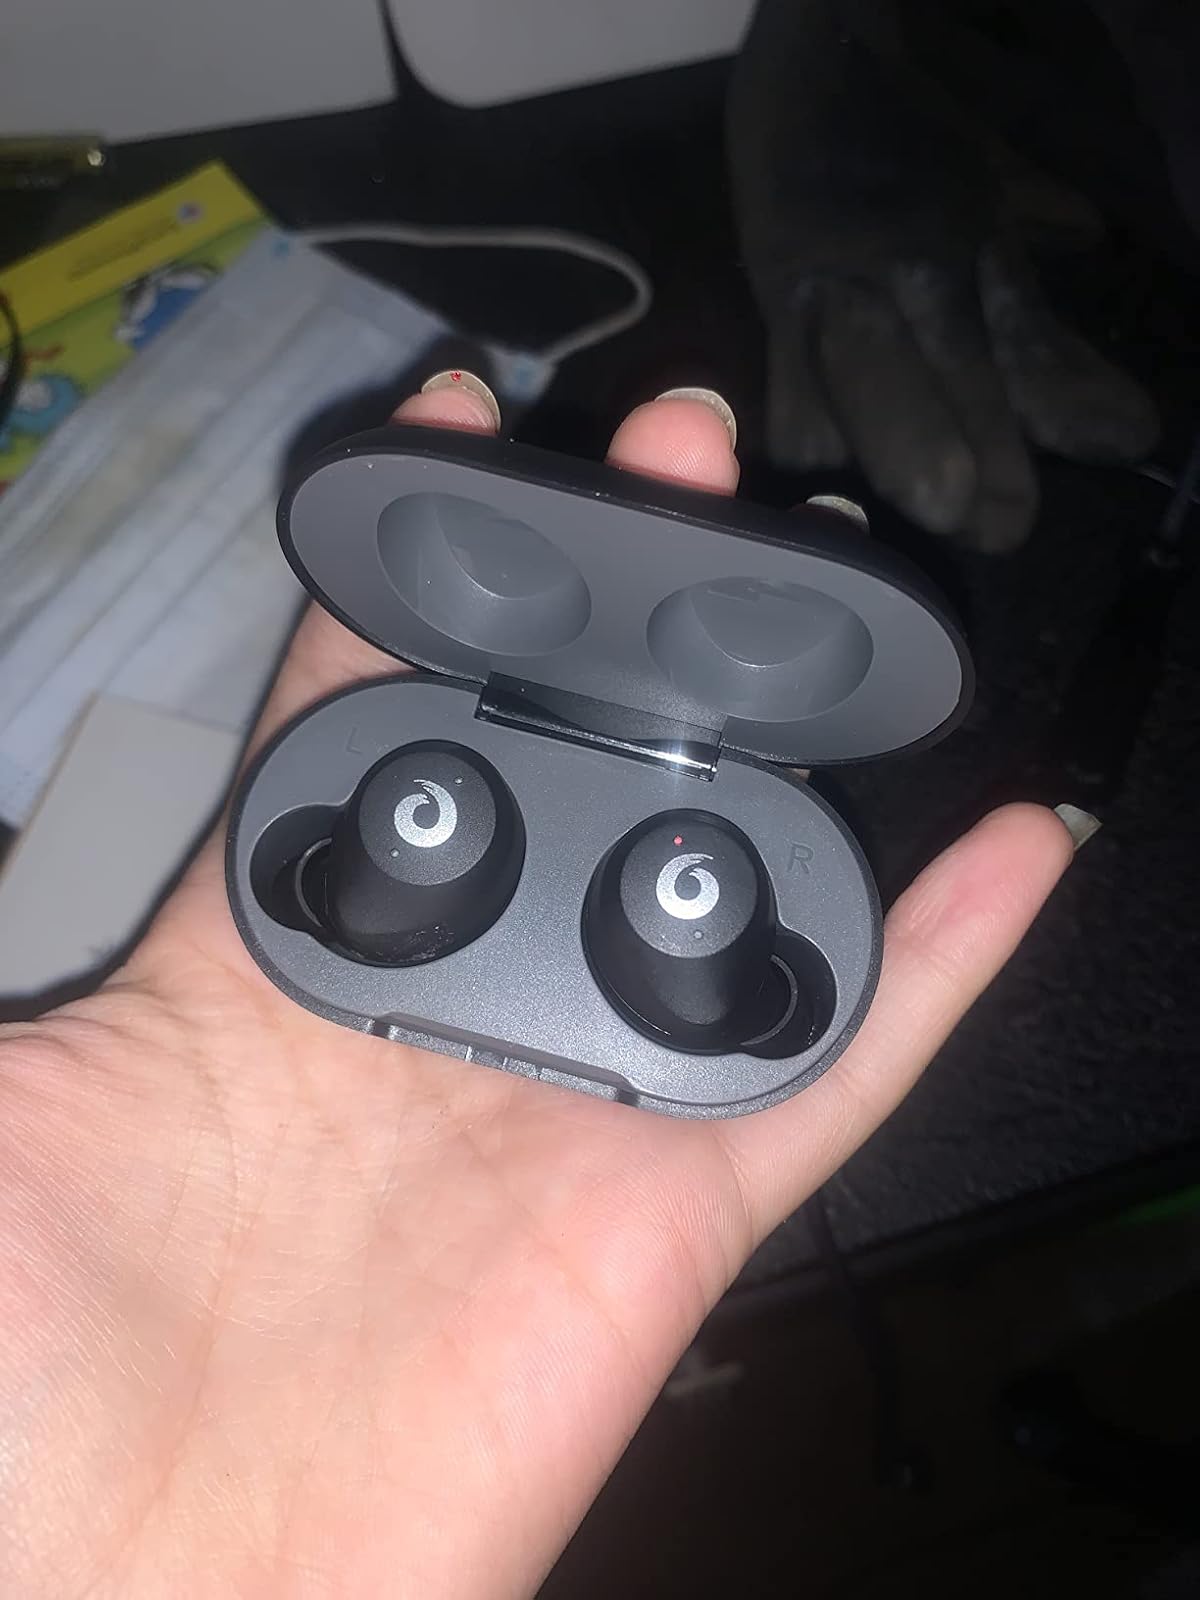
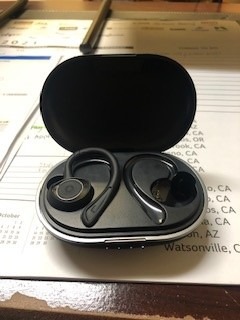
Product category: earbuds
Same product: no